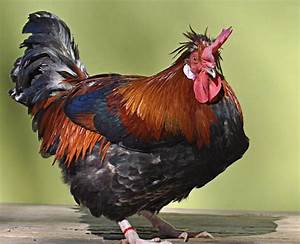
Label: gallina